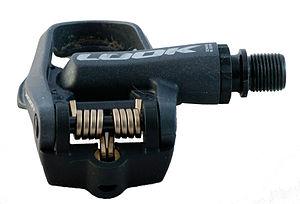
Pédale automatique Look, arrière vu de dessus.
Une bicyclette ou un vélo classique possède deux pédales sur lesquelles reposent les pieds du cycliste et sur lesquelles est exercée la force musculaire ; les tandems sont munis d'autant de paires de pédales que d'utilisateurs. Cette force musculaire est transmise par l'intermédiaire des pédales et de la transmission aux roues du vélo.